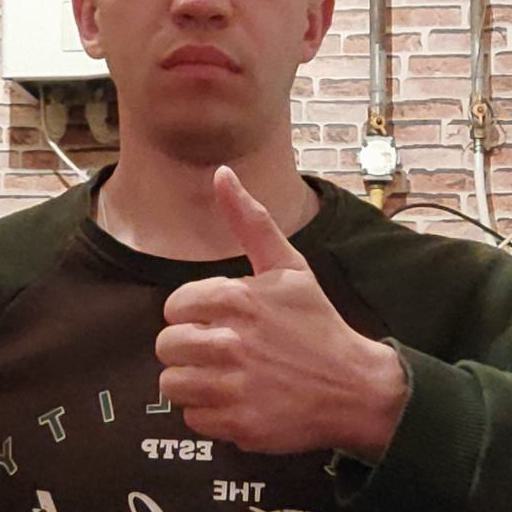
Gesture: like